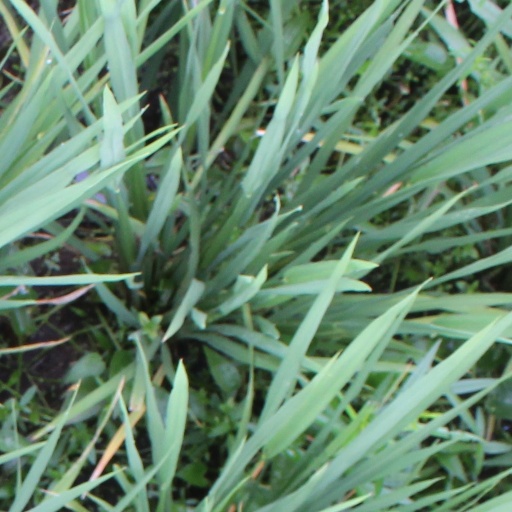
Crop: rice